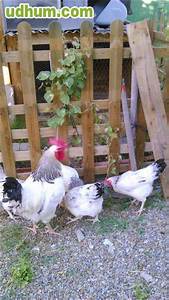
Label: chicken